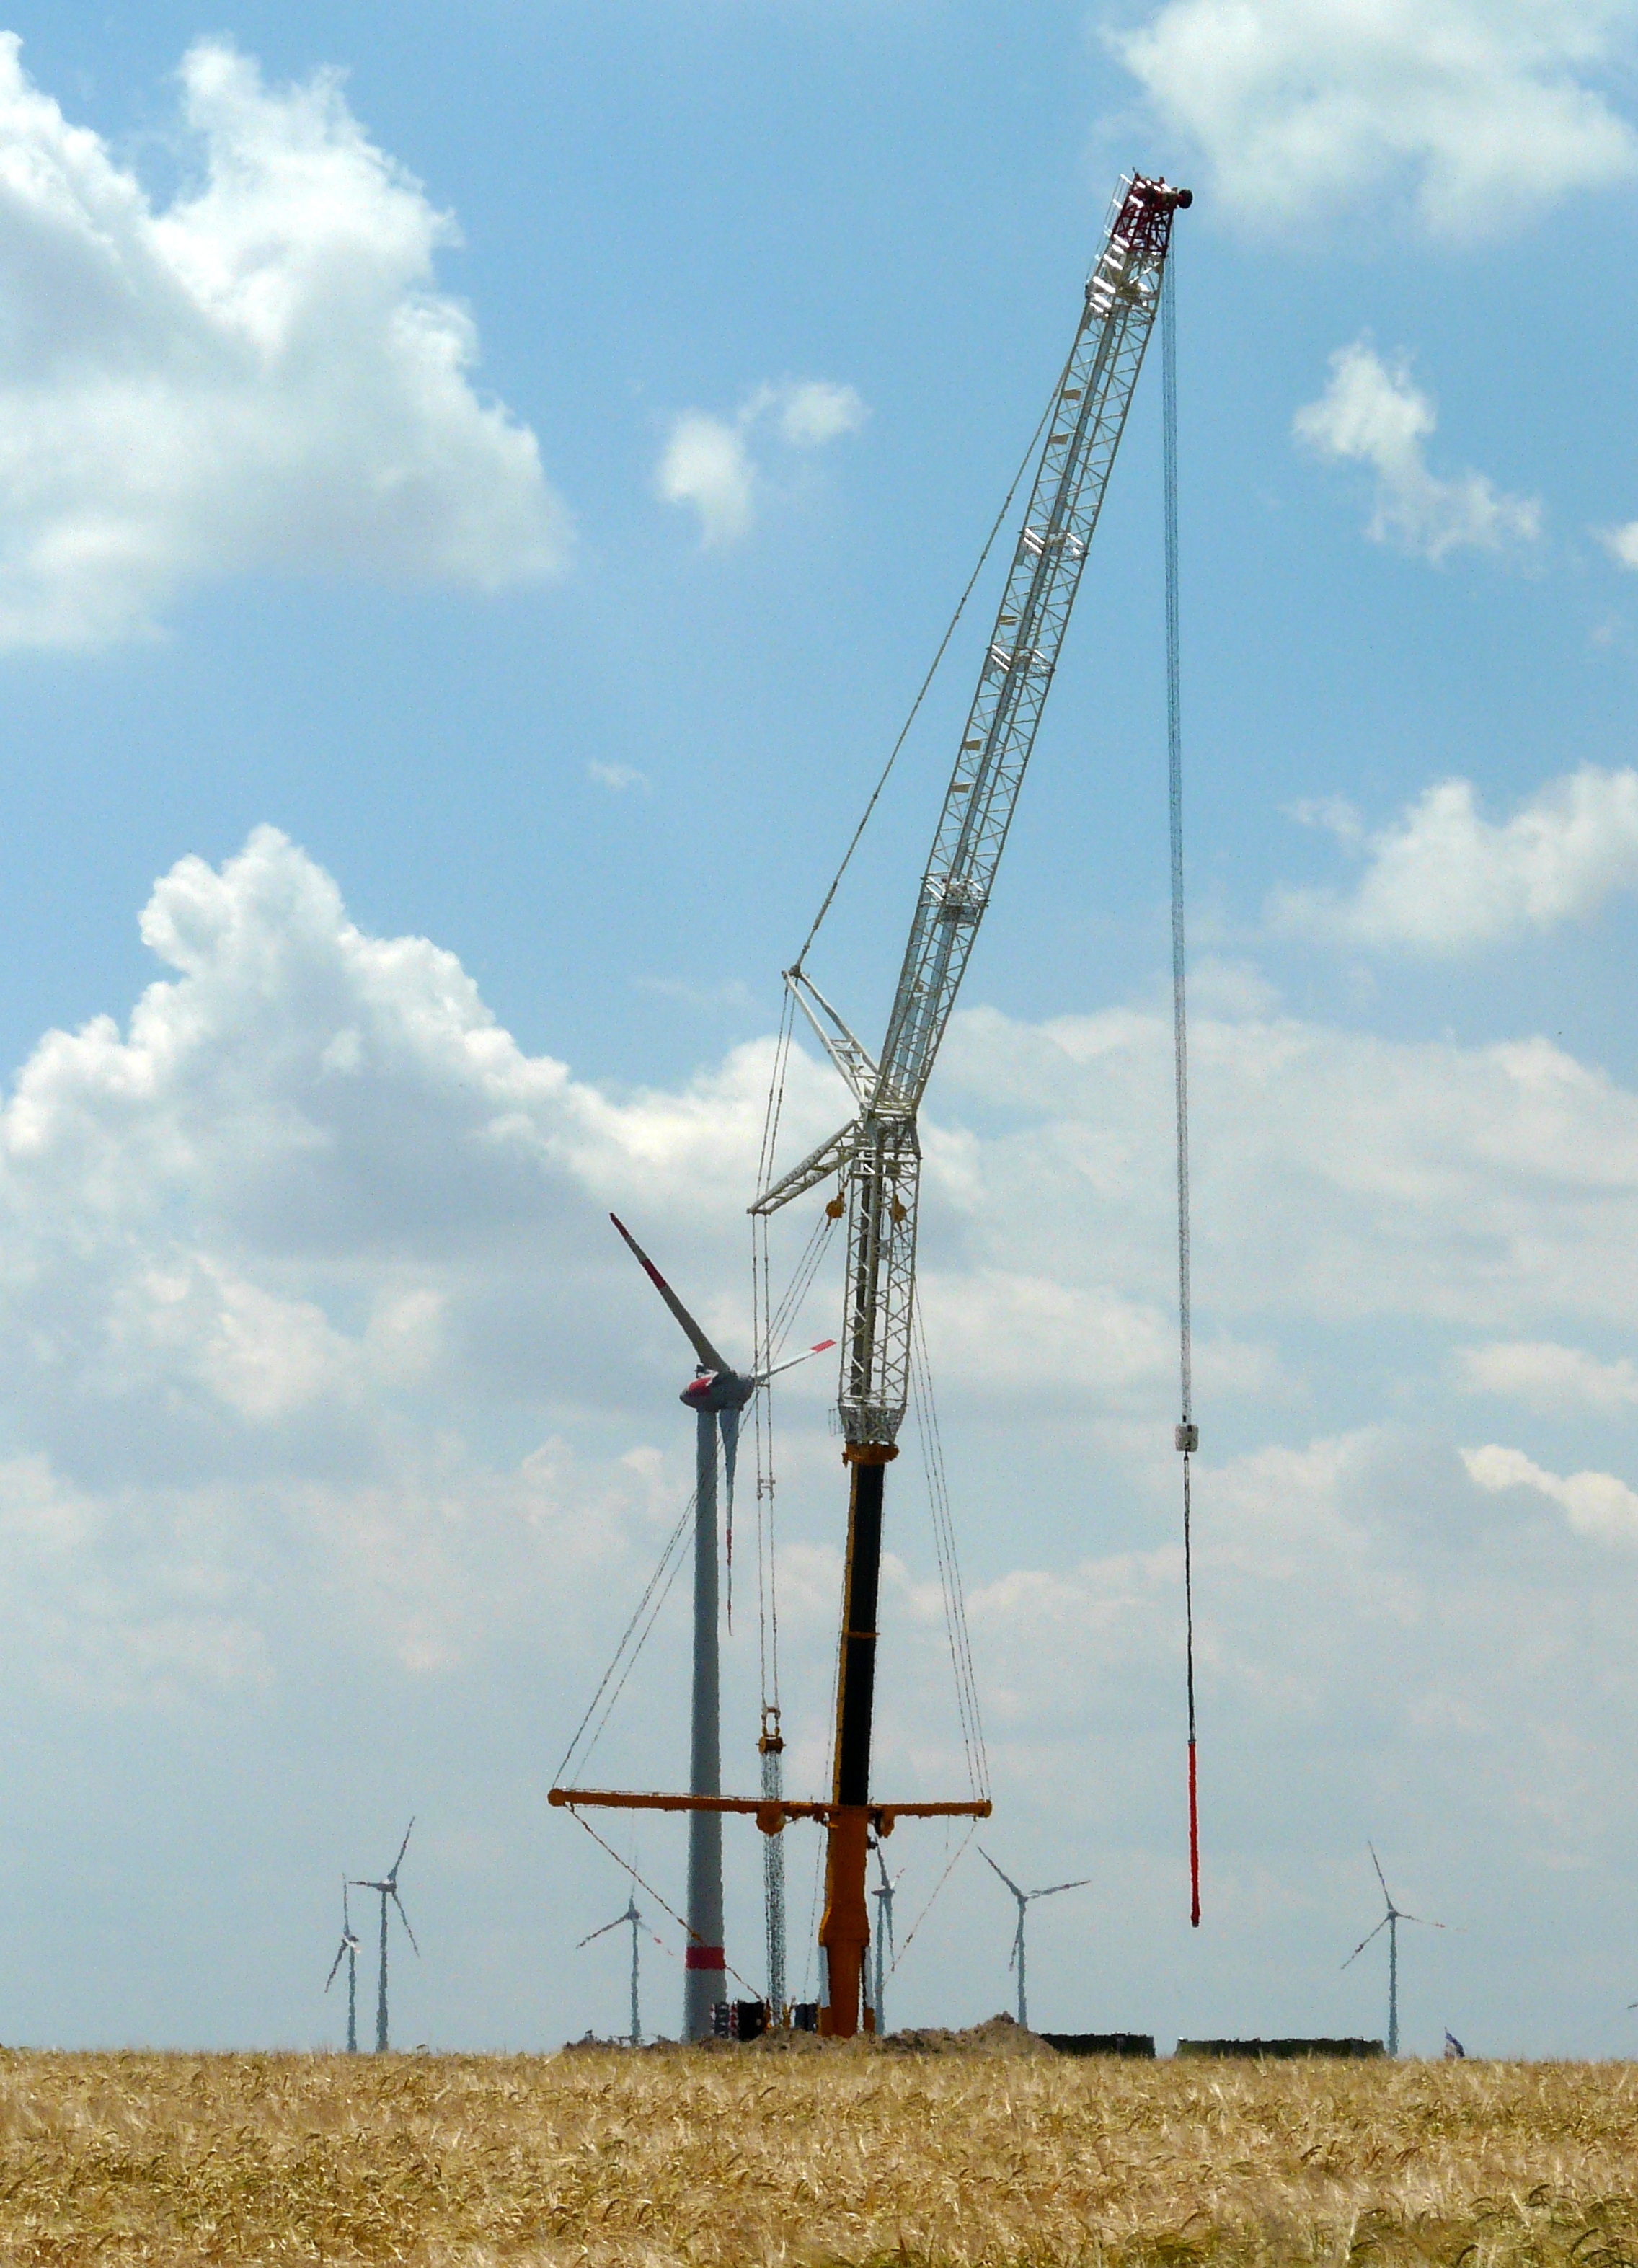
technology, windmill, wind, vehicle, mast, machine, wind turbine, electricity, wind energy, energy, wind farm, transmission tower, construction equipment, overhead power line, public utility, construction site installation